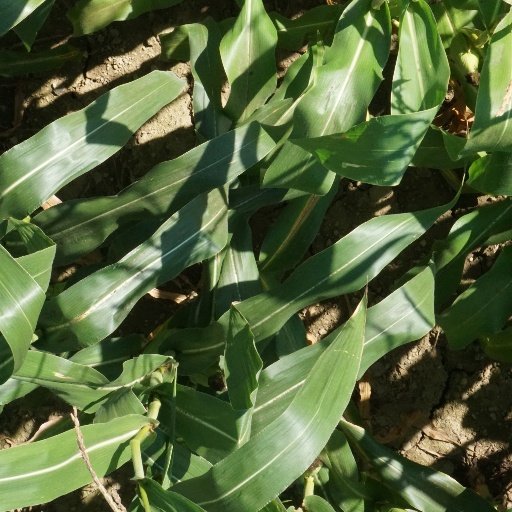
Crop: maize; corn